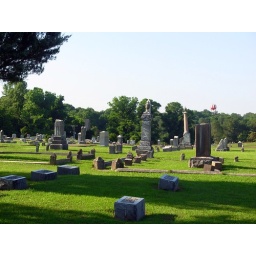
peppermint water tower in the background